Betts House (Cincinnati, Ohio)

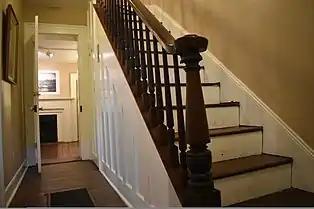

The once densely populated West End suffered immensely from depopulation; however, it was not long before African Americans began to migrate to the neighborhood. By the beginning of the 20th-century, the area had become the cultural center for African Americans in Cincinnati, and was a major source of nightlife entertainment. The Cotton Club, a jazz establishment named after the famed Cotton Club in Harlem, called the neighborhood home.